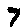
Label: 7